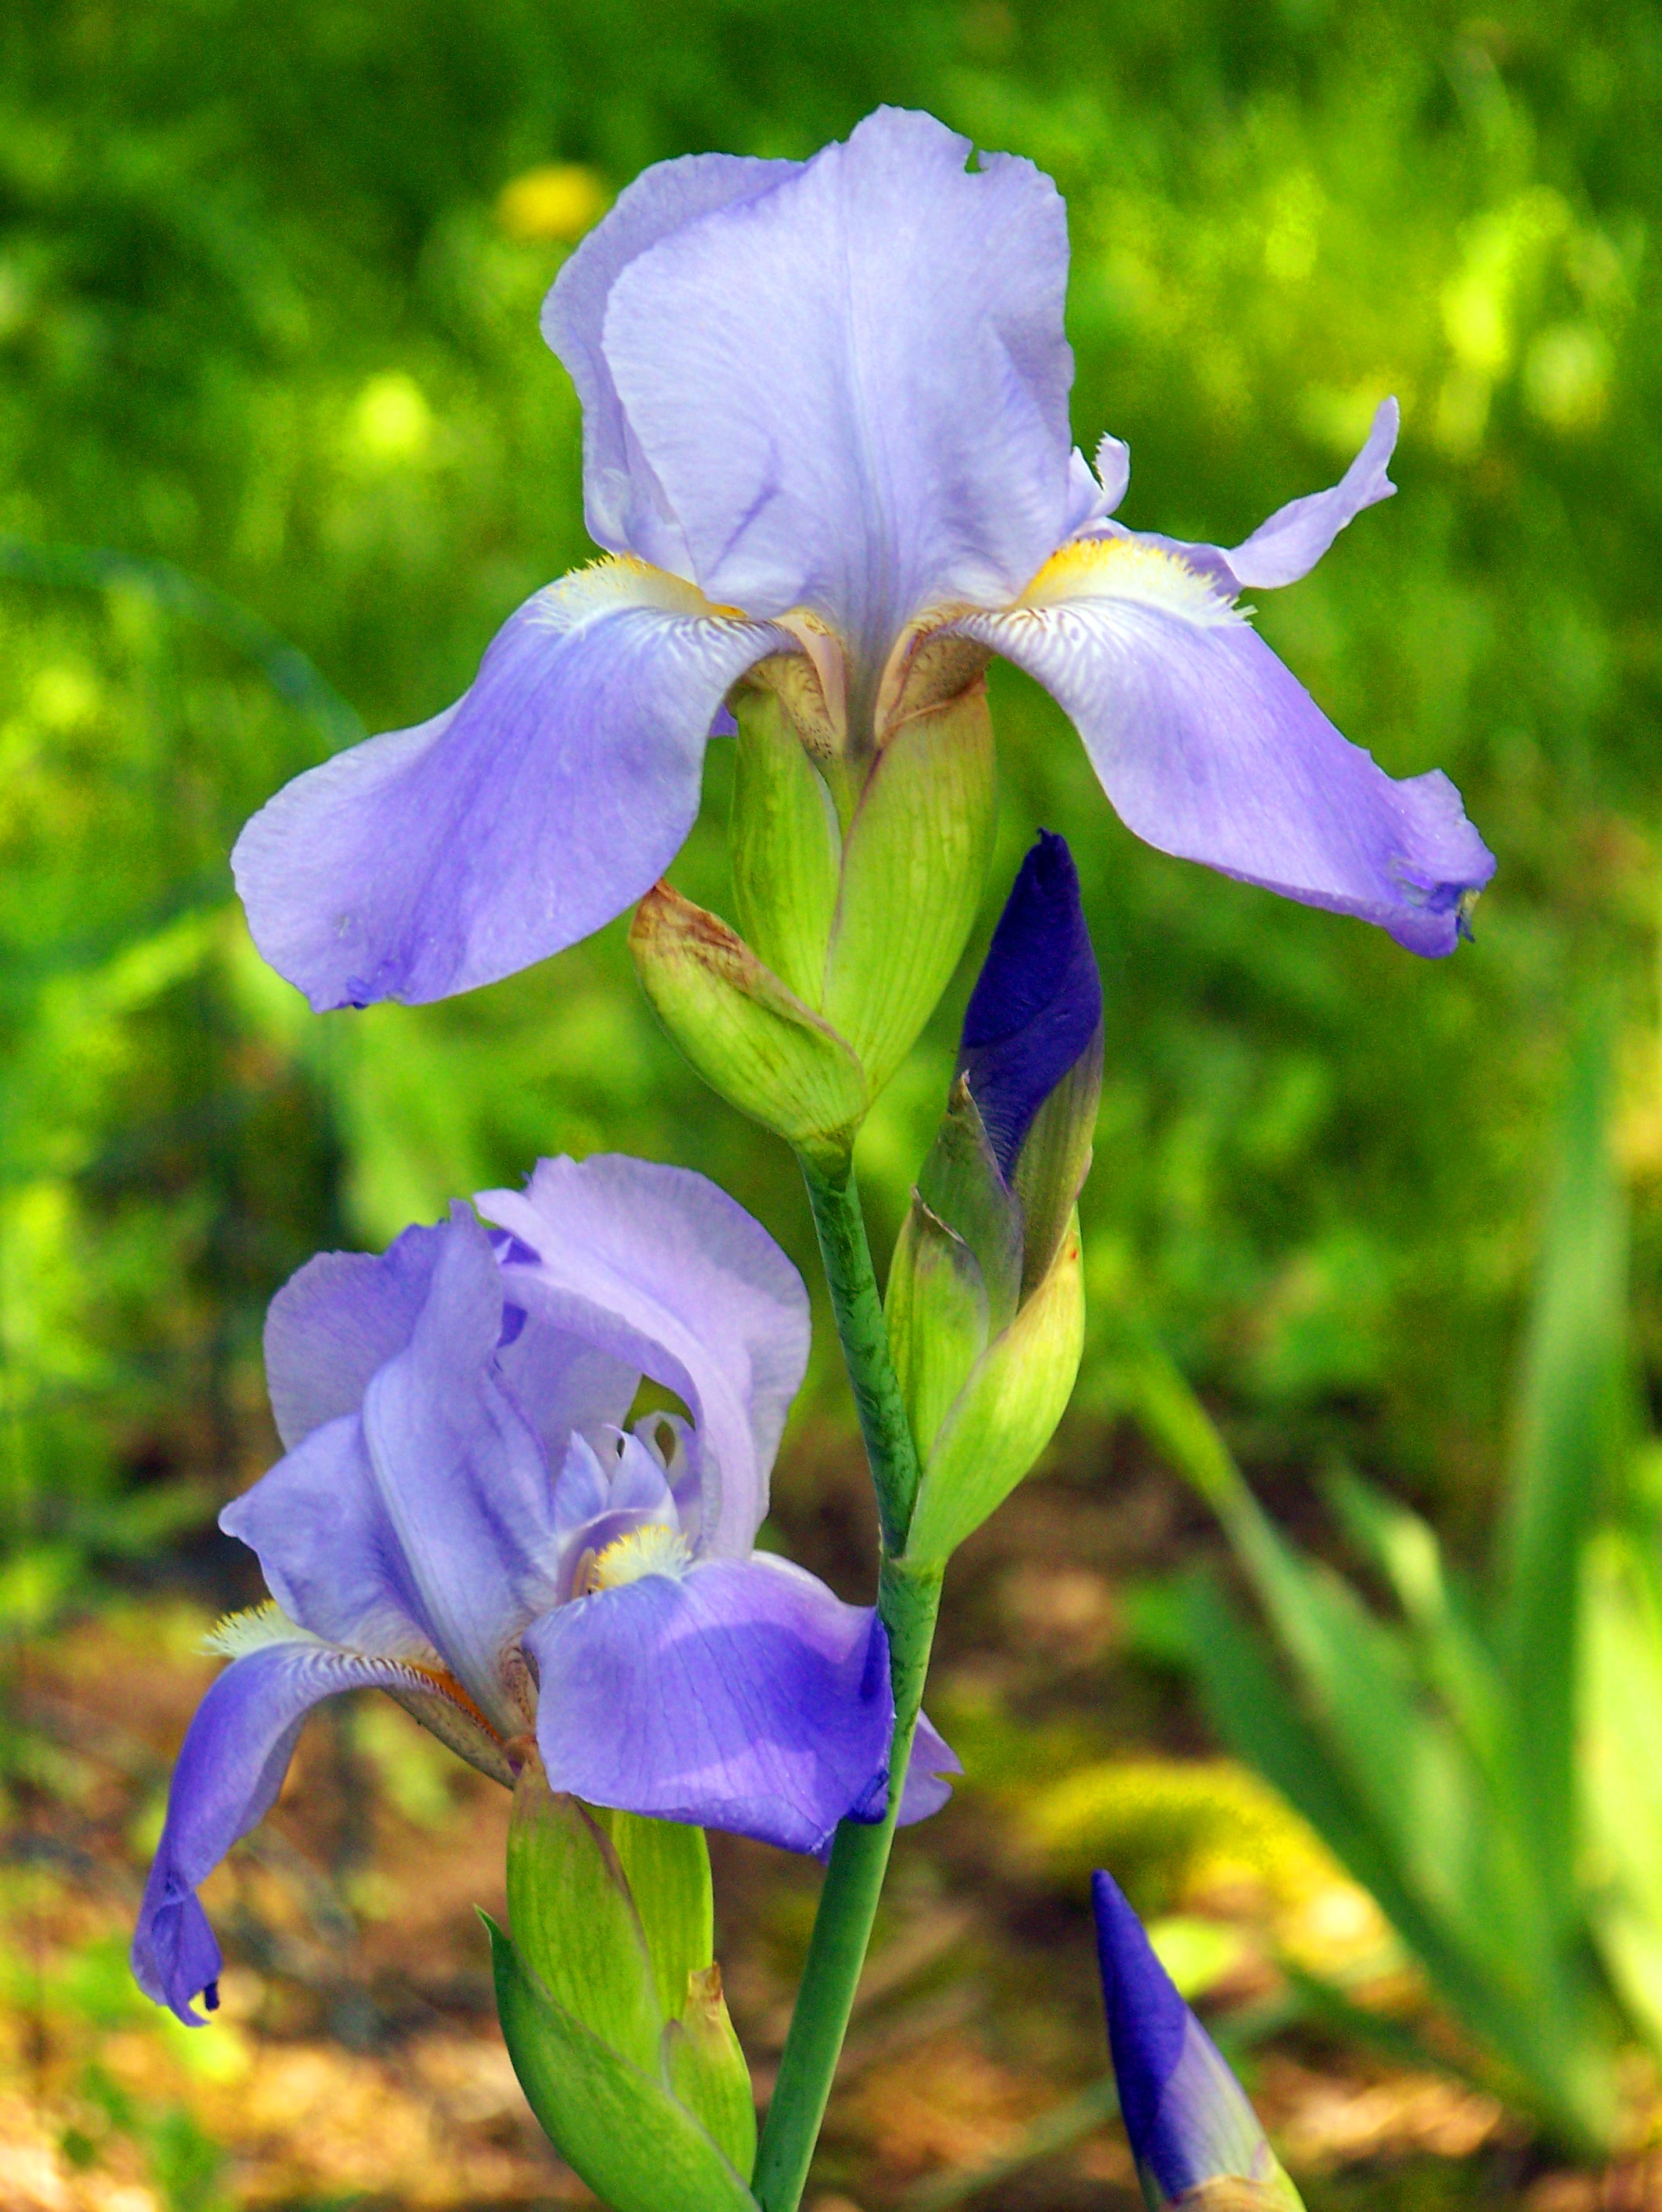
plant, flower, botany, flora, wildflower, iris, eye, blossoms, iridaceae, blooms, spring flowers, flowering plant, dayflower, purple iris, iris versicolor, bearded iris, land plant, dayflower family, iris family, lavender iris, iris bud